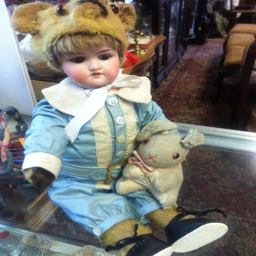
a sad bear gets a new life !